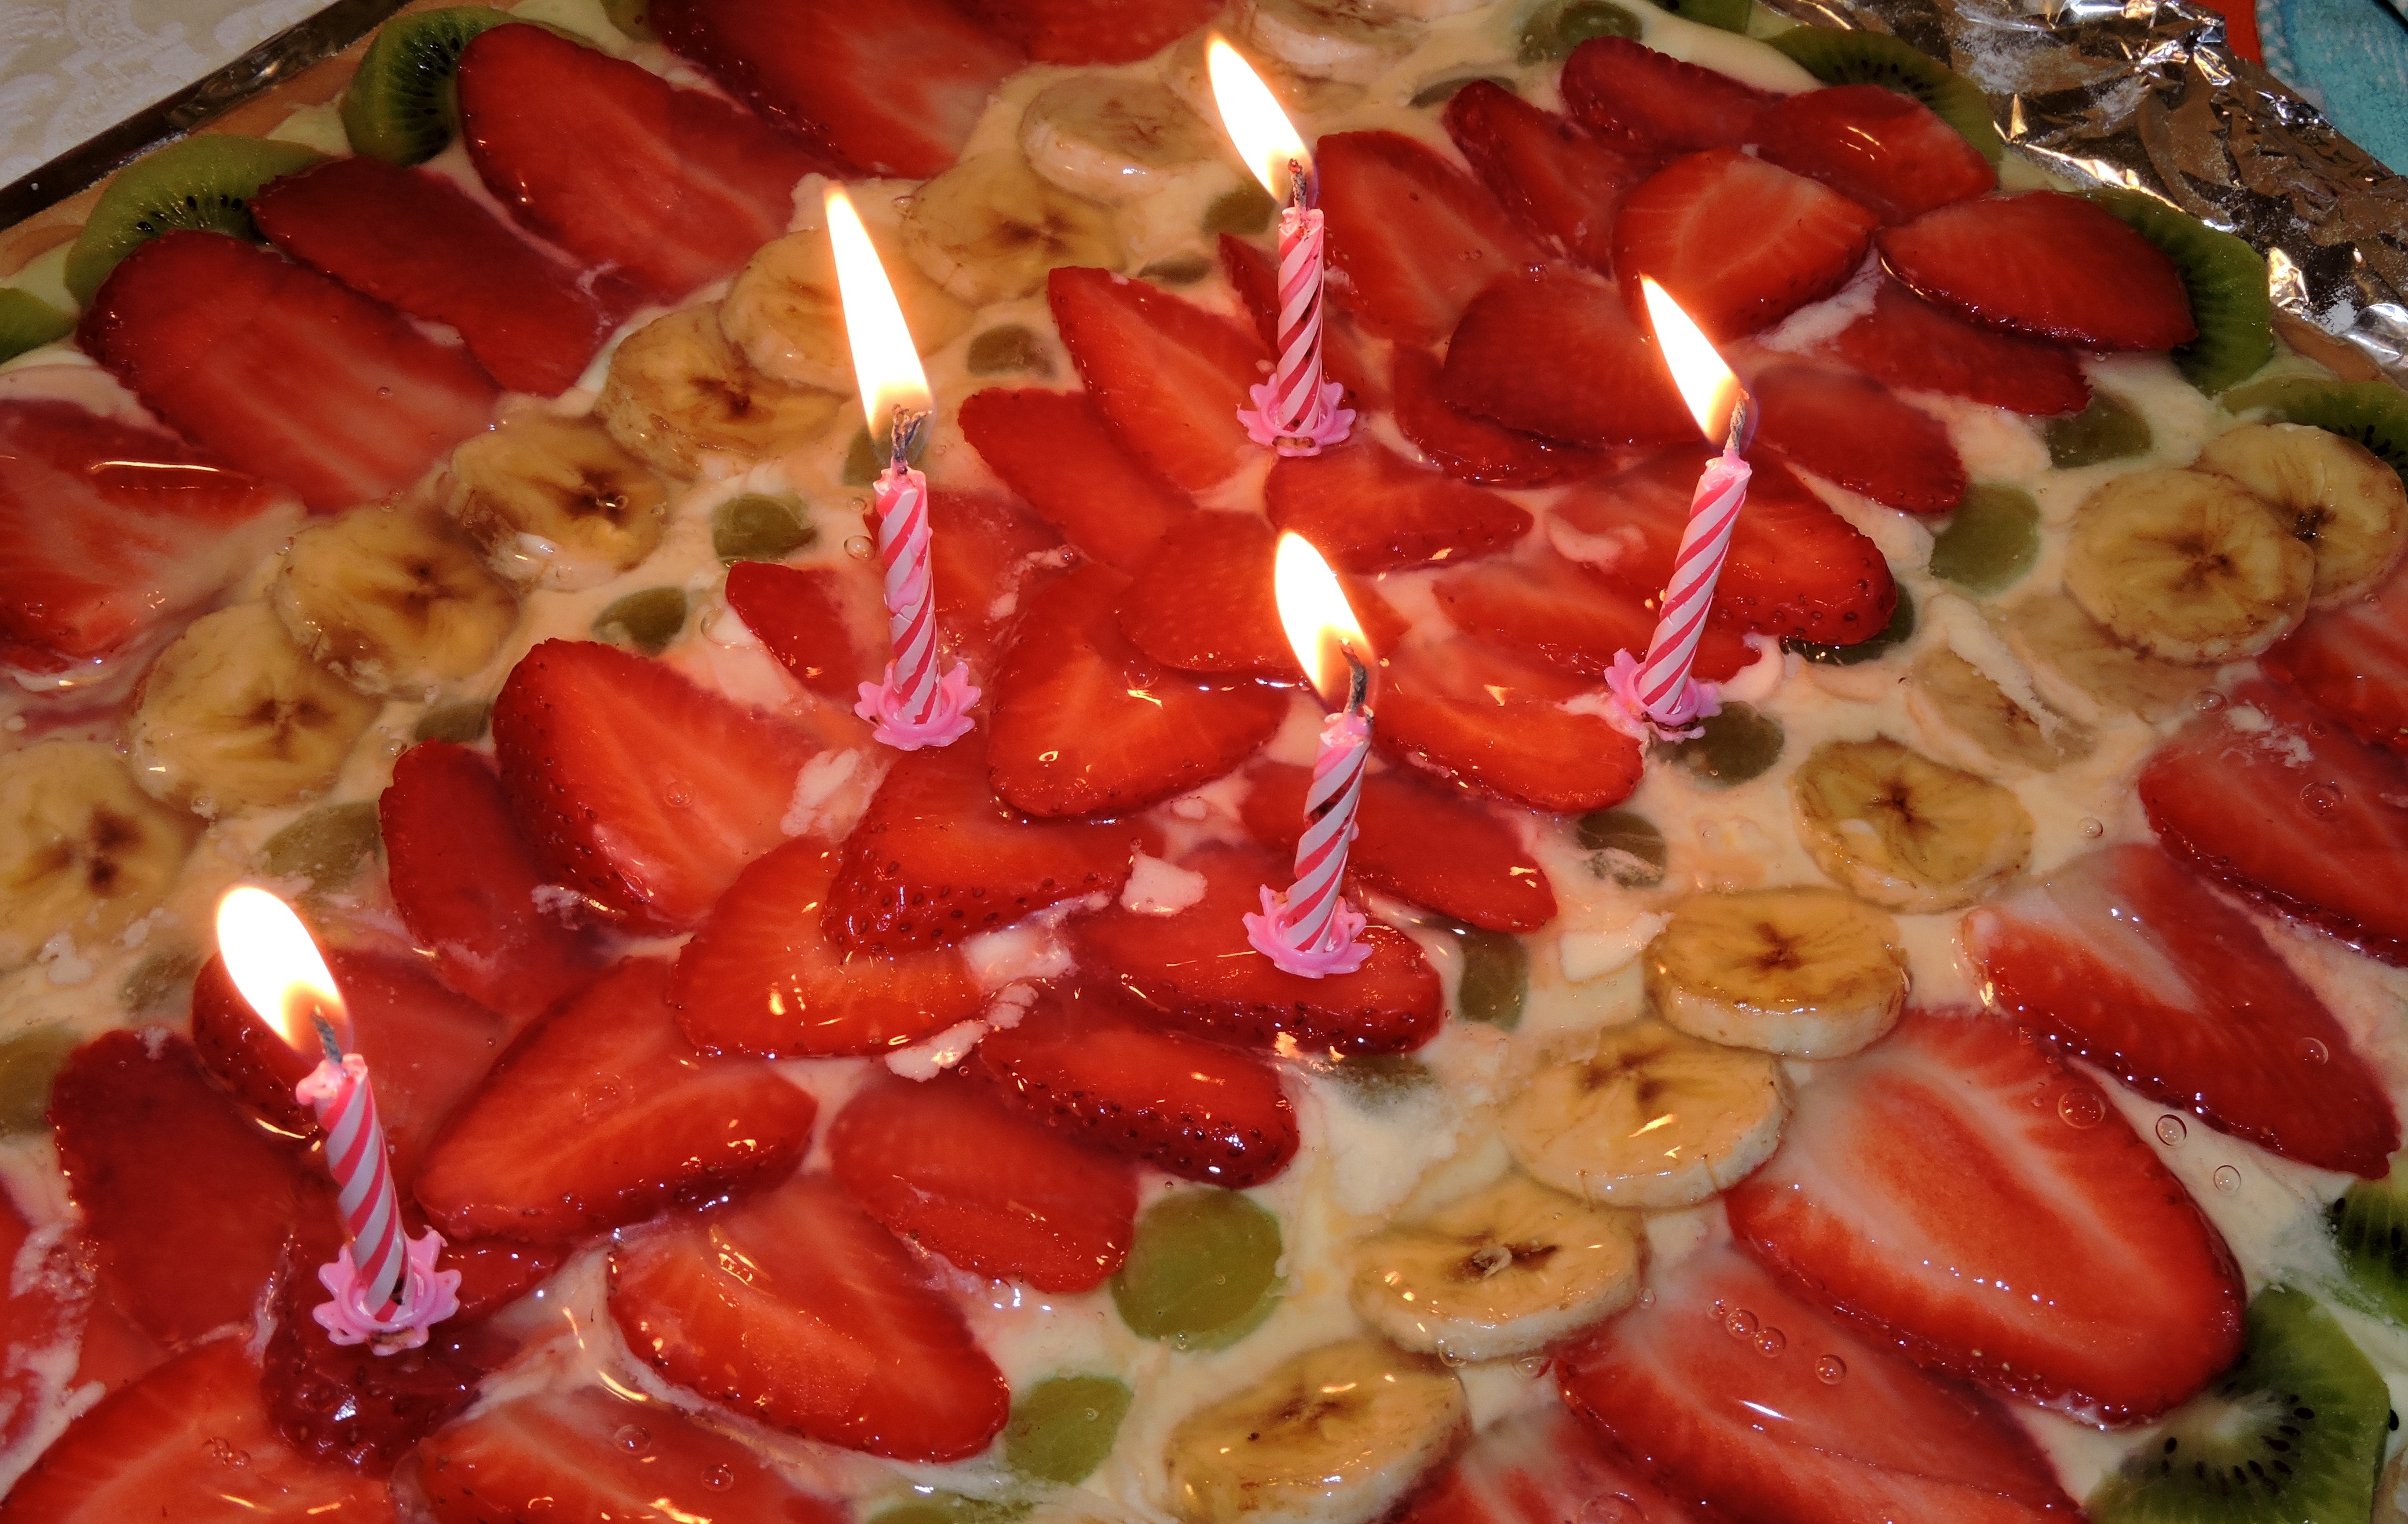
sweet, dish, food, produce, banana, dessert, cuisine, cake, pastry, strawberry, kiwi, candles, canape, tart, strawberries, birthday, baked goods, torte, strawberry pie, hors d oeuvre, pavlova